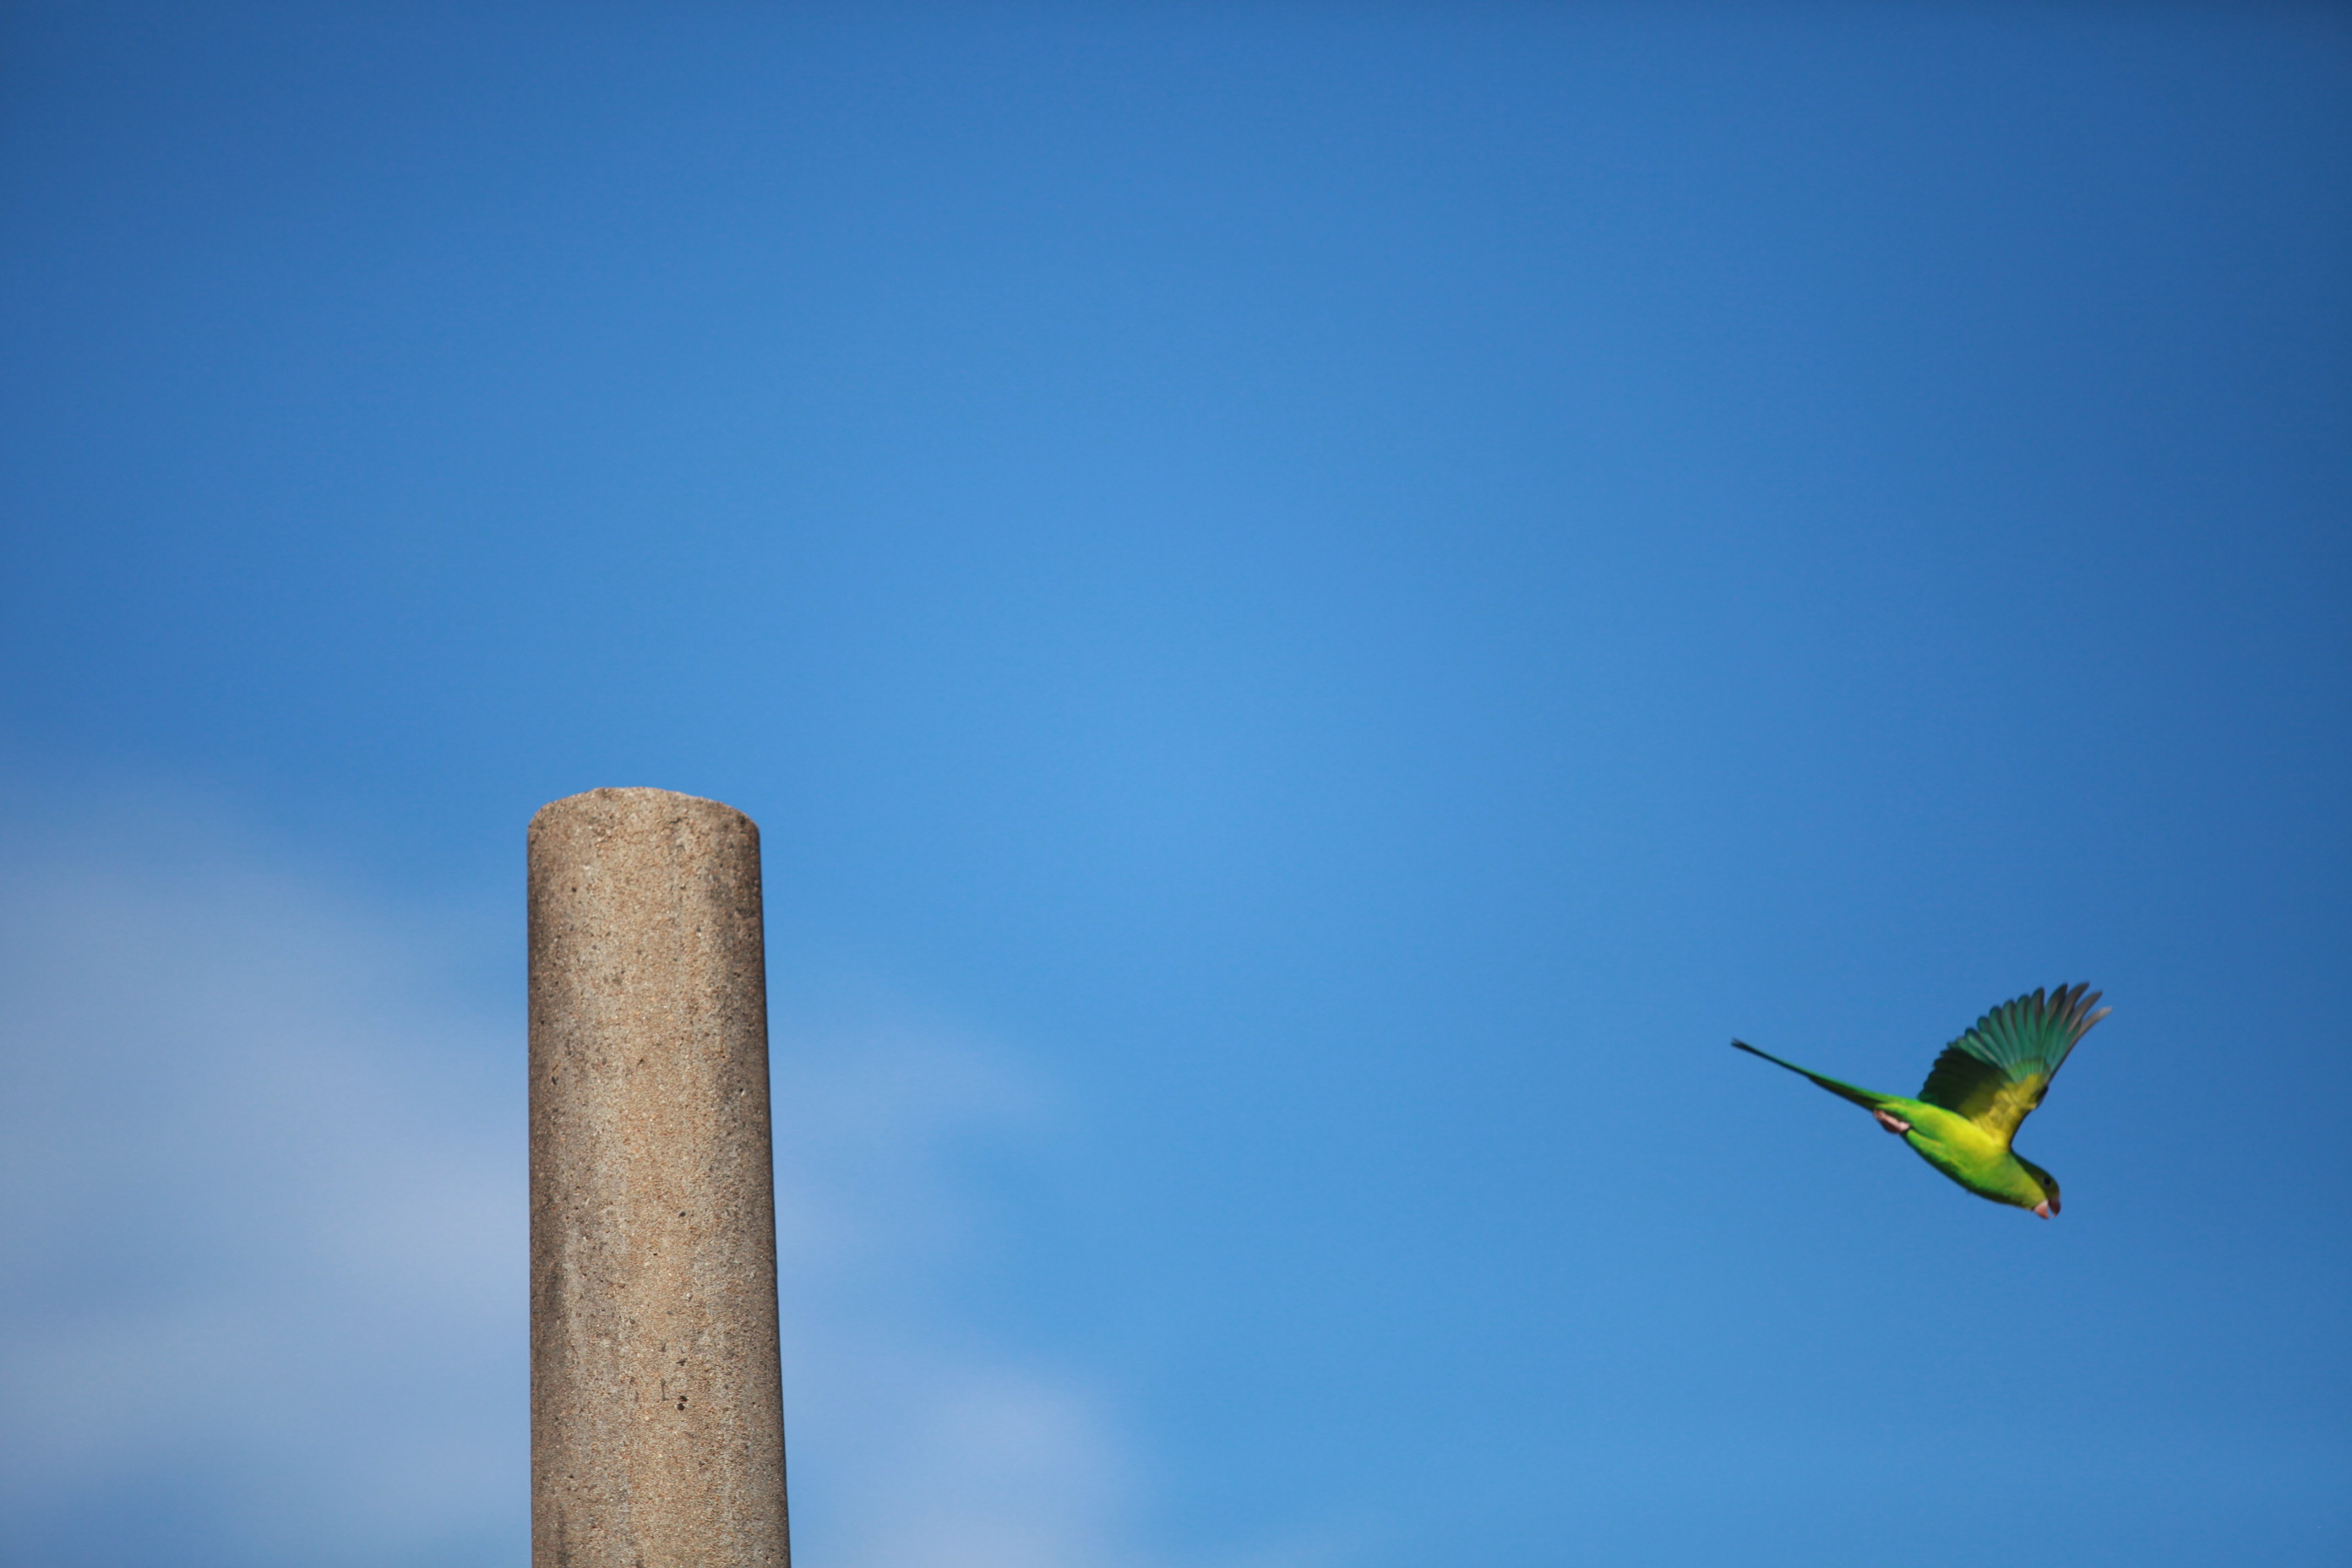
bird, city, sky, daytime, beak, wing